List of birds of Denmark

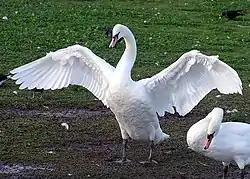
The mute swan is the national bird of Denmark.

This is a list of the bird species recorded in Denmark. The avifauna of Denmark included a total of 504 species recorded in the wild by according to the Dansk Ornitologisk Forening (DOF; Danish Ornithological Society)'s "DK listen" (this list uses only Danish names, with the English names below abstracted from the DOF's Western Palaearctic list.) This list's taxonomic treatment (designation and sequence of orders, families and species) and nomenclature (English and scientific names) are those of the IOC World Bird List, 2022 edition.